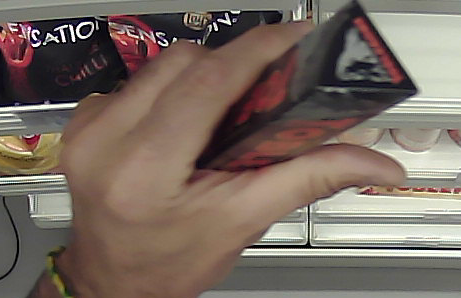
Product: toblerone_black